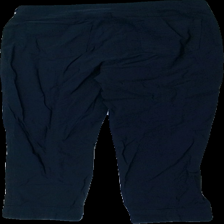
View: back
Type: Trousers
Category: Ladies
Brand: Not in the list
Brand text on label: Robell
Colors: Blue
Material: 50% nylon 50% viskos
Cut: Regular
Size: 38
Season: All
Damage: lösa trådar
Damage location: middle right
Damage 2: lösa trådar
Damage 2 location: middle left
Price range: <50
Recommended usage: Export
Description: Mörkblåa tighta byxor